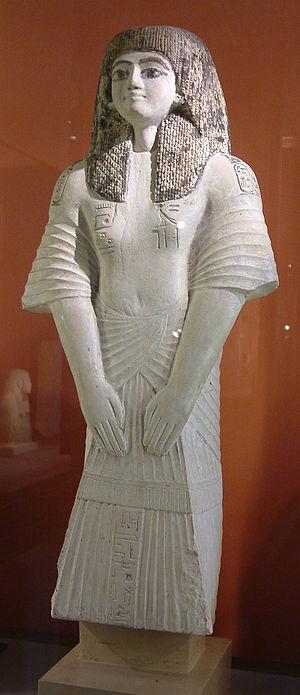
Statue de Ramès, scribe de la communauté des artisans des tombes royales sous le règne de Ramsès II. Les épaules de Ramès portent les cartouches des pharaons Ramsès II († 1213 av. J.-C.), Thoutmosis IV († 1391 av. J.-C.) et Horemheb († 1292 av. J.-C.). Calcaire peint, époque du Nouvel Empire, découvert à Deir el-Médineh.